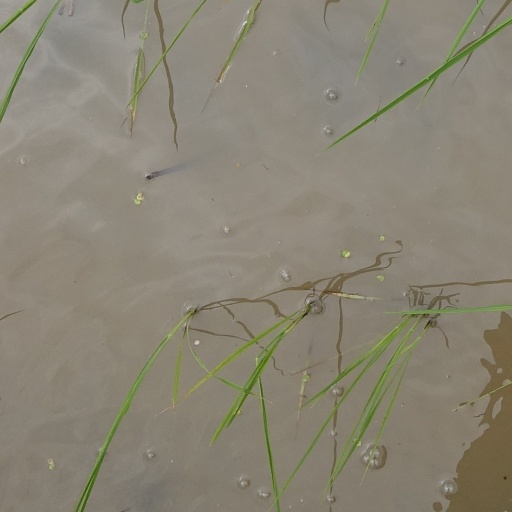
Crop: rice